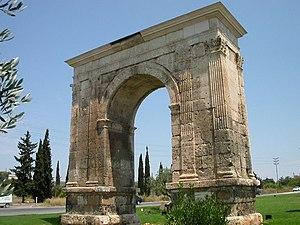
Lucius Licinius Sura est probablement né en 40. C'est un important sénateur romain de Tarraco, homme riche et influent des règnes de Domitien à Trajan, et ami personnel le plus proche de l'empereur Trajan. Il est trois fois consul, la première fois suffect, puis consul ordinaire en 102 et 107. Sa carrière reste méconnue. Il décède en 108.
L'arc de Berà est un arc de triomphe construit probablement en 13 av. J.-C. par les Romains à environ vingt kilomètres au nord-est de Tarraco, près de la localité de Roda de Barà. L'arc de Berà est l'un des éléments de l'« ensemble archéologique de Tarragone », déclaré au Patrimoine mondial par l'UNESCO en 2000, sous l'identification 875-014.
La Catalogne est une communauté autonome se trouvant au nord-est de l´Espagne, elle est officiellement considérée comme ayant une nationalité. Sa capitale et métropole est la ville de Barcelone. Elle est entourée par la Communauté valencienne au sud, l'Aragon à l'ouest, la France au nord, l'Andorre au nord-ouest, et la mer Méditerranée à l'est. Une grande partie de ses terres fait donc frontière avec la France. Elle couvre une superficie de 31 950 km². Ses langues officielles sont le catalan, l'occitan et l'espagnol ou castillan. En 2015, elle comptait 7 508 106 habitants, ce qui en faisait la deuxième communauté d'Espagne après l'Andalousie et la dixième subdivision territoriale de premier niveau administratif d'Europe au regard de la population. Elle est également la plus peuplée parmi les Pays catalans, ensemble culturel et linguistique qui la lie à la Communauté valencienne, aux îles Baléares, à la principauté d'Andorre, à la Franja aragonaise et à l'essentiel du département français des Pyrénées-Orientales.